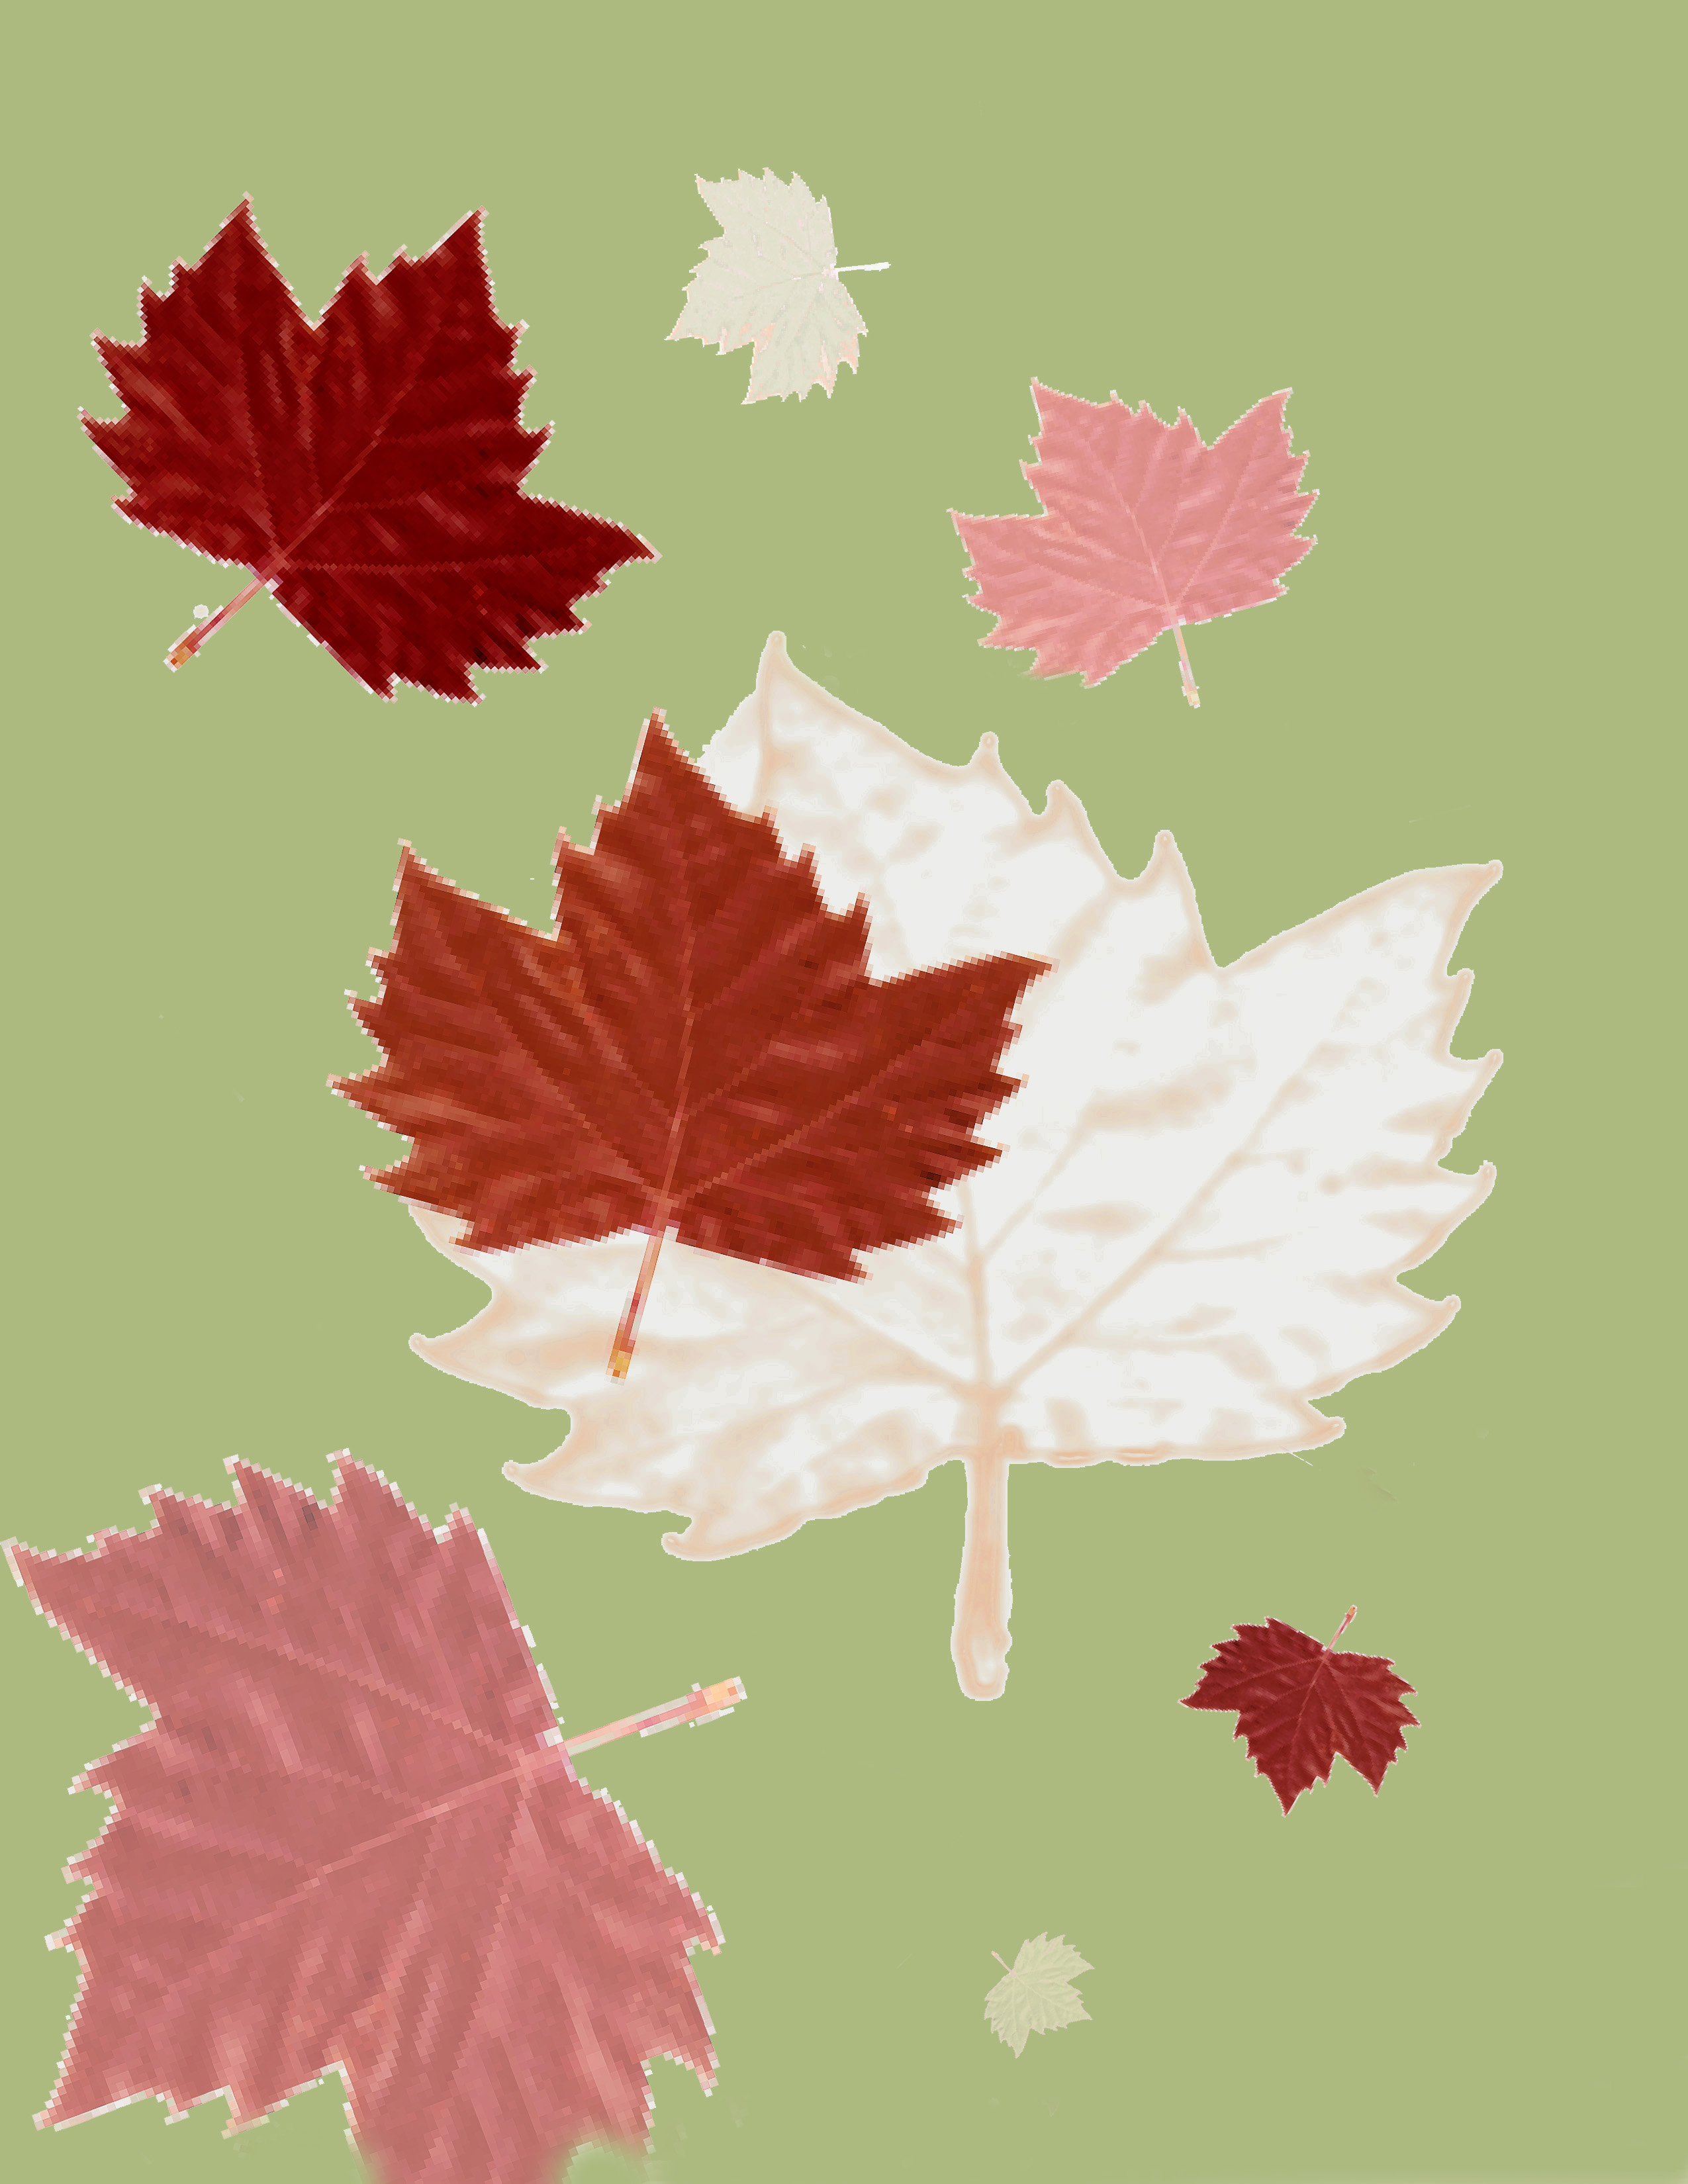
tree, branch, plant, leaf, flower, petal, red, autumn, pink, season, maple tree, maple leaf, illustration, sacramento, flowering plant, woody plant, land plant